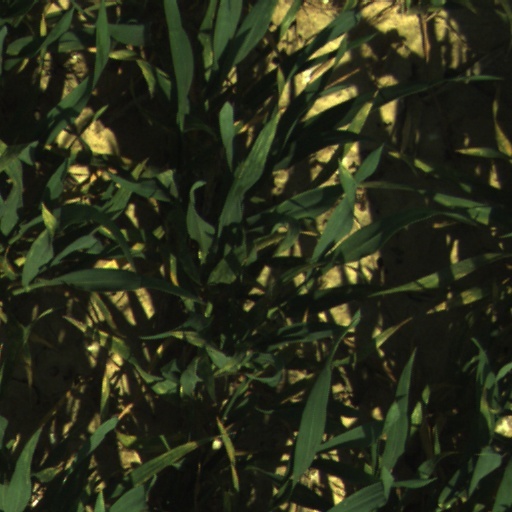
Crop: wheat